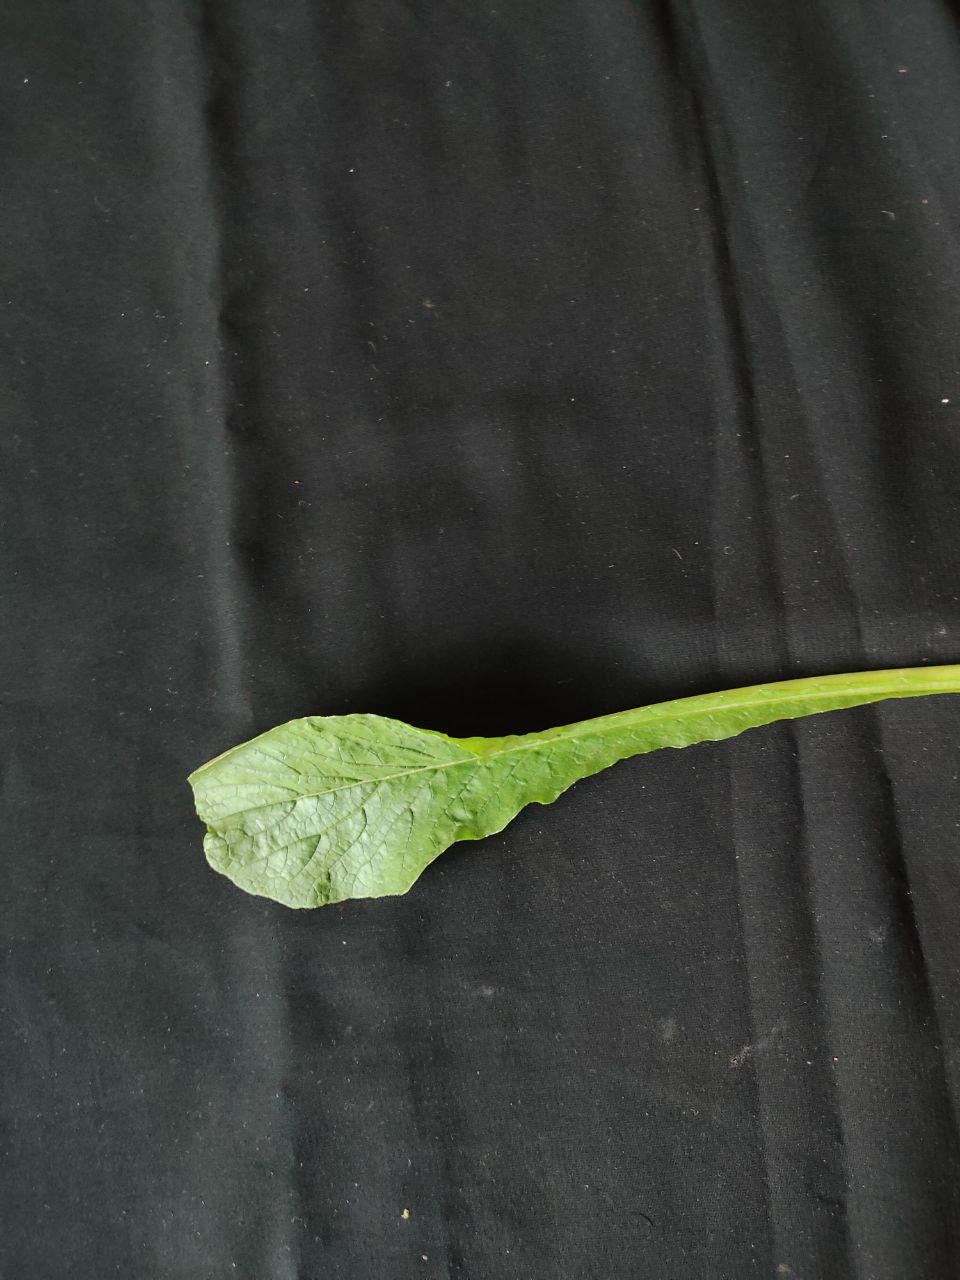
Label: Fresh leaf